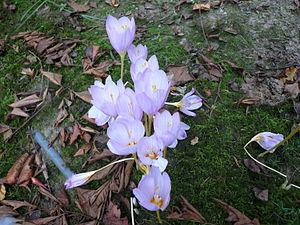
Crocus kotschyanus en culture